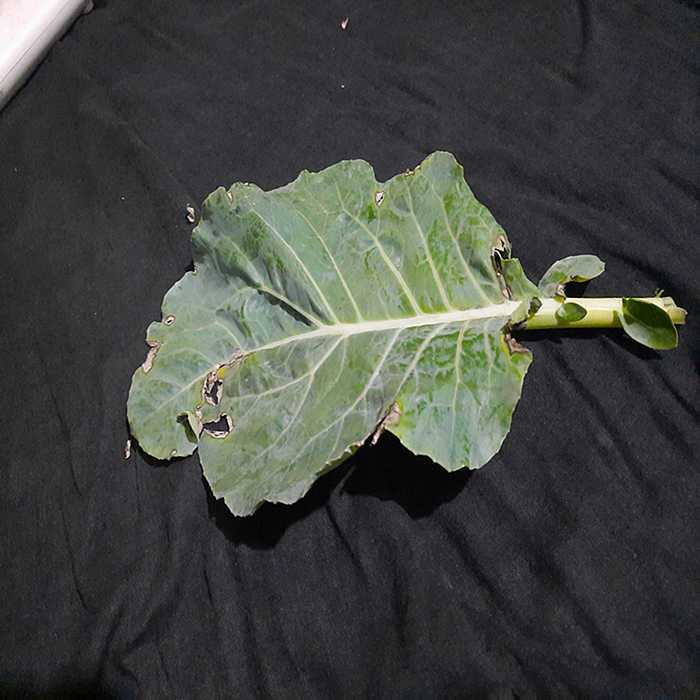
Plant: Cauliflower
Label: Downy mildew